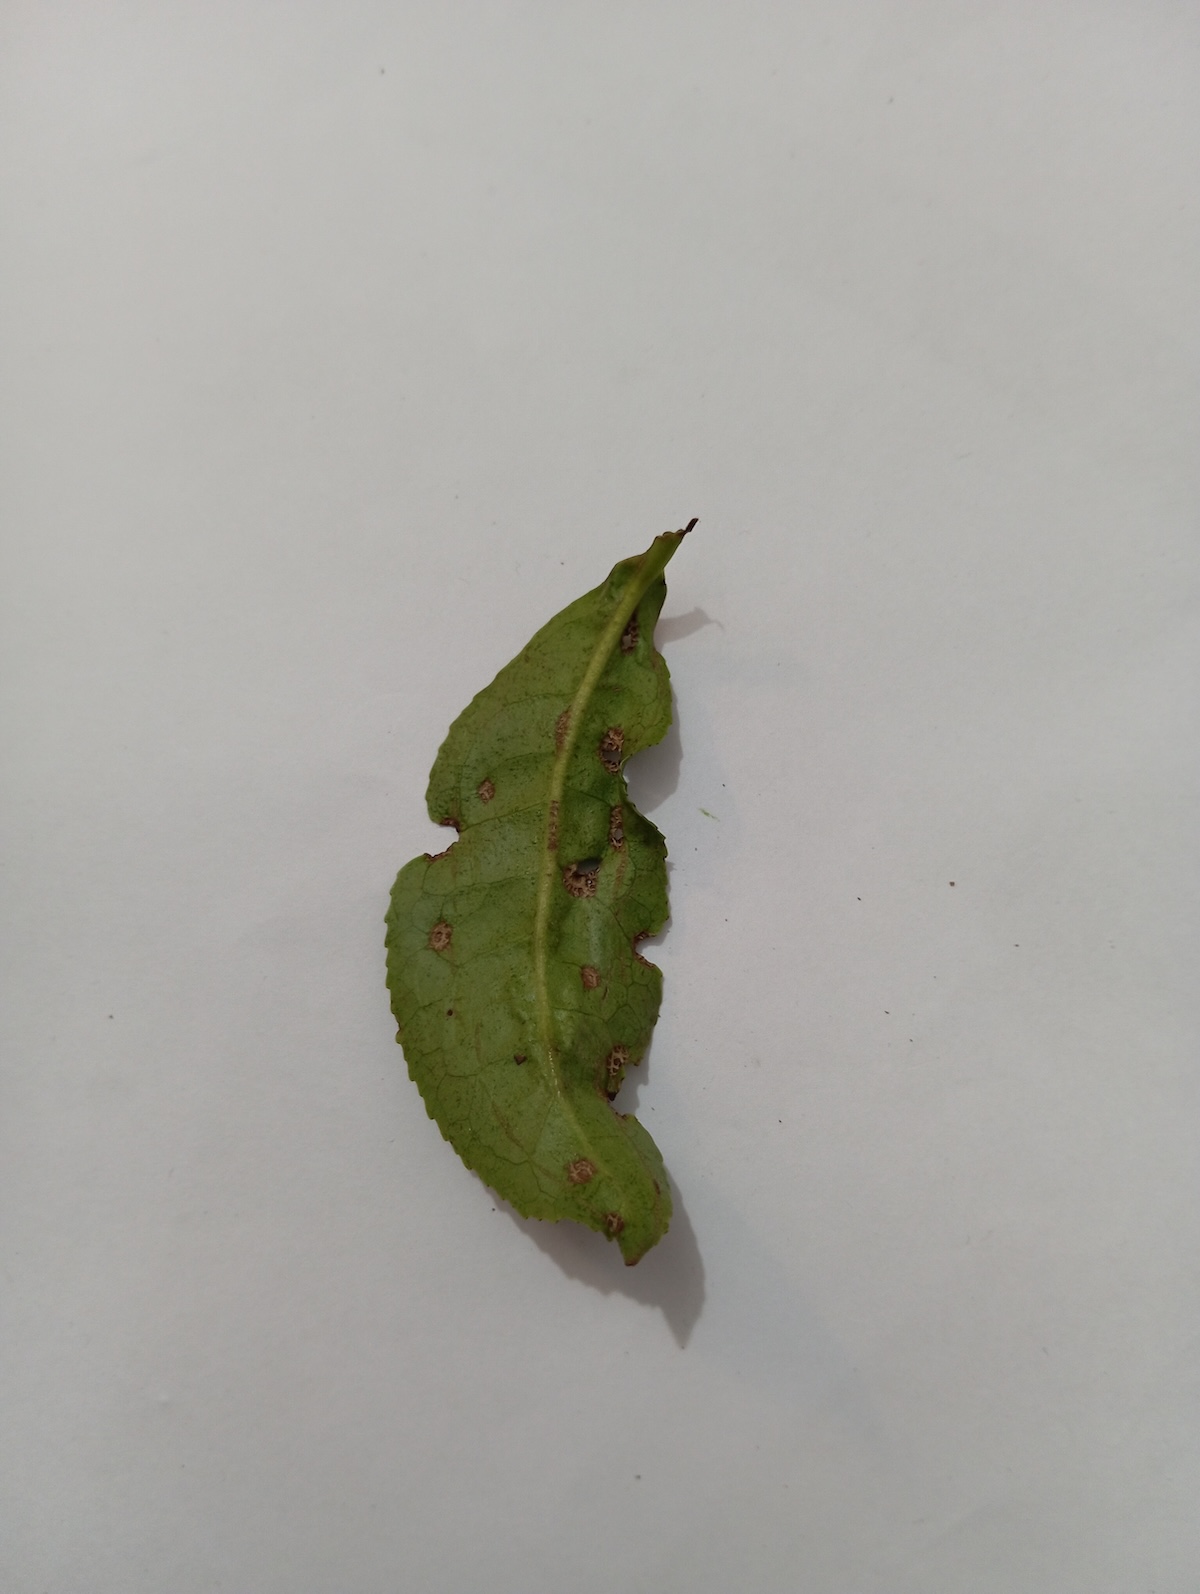
Label: Green mirid bug